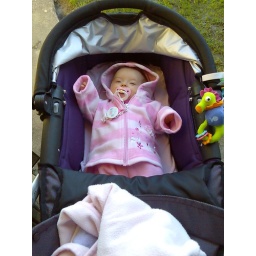
Today, Madeline is in a pink singlet, pink shirt, pink top, pink pants, pink socks and white nappy. Who'd have though she is a girl!